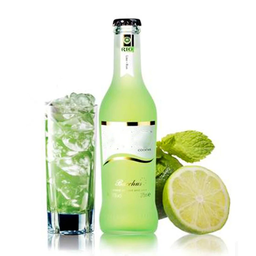
Label: glass